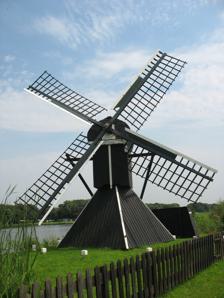
Building: Himriksmole
Country: Netherlands
Year built: 1996
Windmill in Leeuwarden, Netherlands Himriksmole Himriksmole in 2008 Origin Mill name Himriksmole Mill location Recreational area between Leeuwarden and Tytsjerk Coordinates 53°12′43″N 5°53′7″E / 53.21194°N 5.88528°E / 53.21194; 5.88528 Operator(s) Gemeente Leeuwarden Year built ca 1860, rebuild 1996 Information Purpose Drainage mill Type Hollow post Roundhouse storeys Single storey roundhouse No. of sails Four sails Type of sails Common sails Windshaft Wood Winding Tailpole and winch Type of pump Archimedes' screw The Himriksmole , also known as Groene Ster after the recreational area and nature reserve where it is located, is a drainage mill near the village of Tytsjerk , Friesland , Netherlands .  It is a hollow post windmill of the type called spinnenkop by the Dutch. The mill is listed as a Rijksmonument , number 35675, and is used to raise the water level in the nature reserve. History The mill was originally built for draining the Hemrikspolder near Huizum , with parts of an eighteenth-century mill from Wergea being used in its construction. It was replaced by an electric pumping station and moved in 1952 to Rijperkerk and in 1977 to its current location, where it was put to a new use, supplying water to the nature reserve. The mill was destroyed by arson in 1995 but rebuilt the following year. Description For an explanation of the various items of machinery, see Mill machinery . The Himriksmole is what the Dutch describe as a spinnenkop (English: spiderhead mill).  It is a small hollow post mill wound by a winch. The four common sails have a span of 11 metres (36 ft 1 in) and are carried on a cast-iron windshaft . The brake wheel on the windshaft drives the wallower at the top of the upright shaft in the body (on a spinnenkop called the head), which passes through the main post into the substructure. At the bottom of this shaft, a pair of crown wheels drive the scoop wheel axle. The  scoop wheel itself is located outside the mill. The Himriksmole is the only drainage mill with a scoop wheel in Friesland; other Frisian drainage mills use an Archimedes' screw . The head and substructure are weatherboarded. Public access The mill is easily reached from the public footpath running past the mill. References